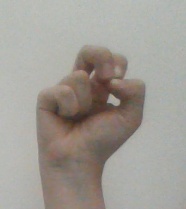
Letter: gaaf